Answer in natural language. Considering the relative positions, is modern black leather chair (highlighted by a green box) above or below modern black leather chair (highlighted by a red box)? Choose between the following options: above or below
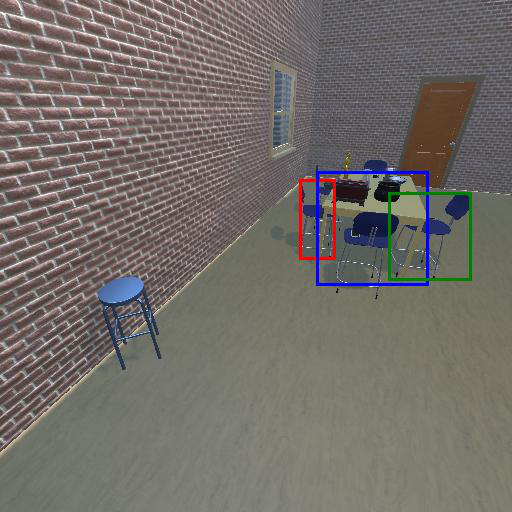
<answer>below</answer>